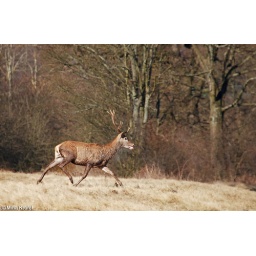
red deer stag Cervus elaphus running over the meadow on Ljubljana Moor, Slovenia